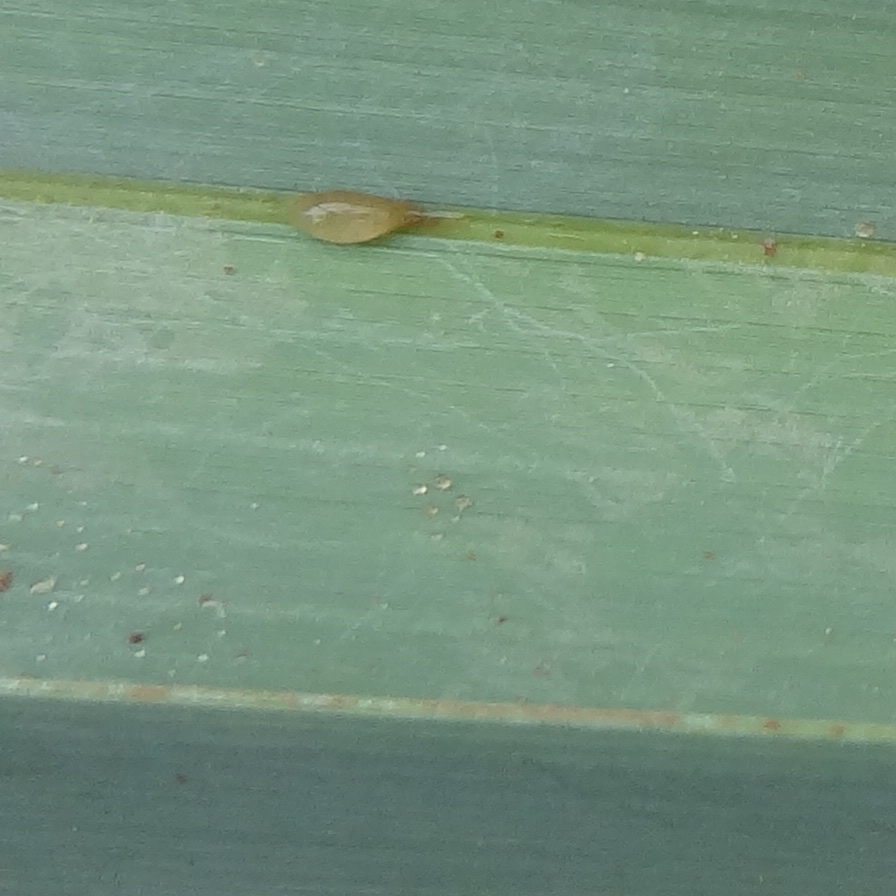
Label: Honey